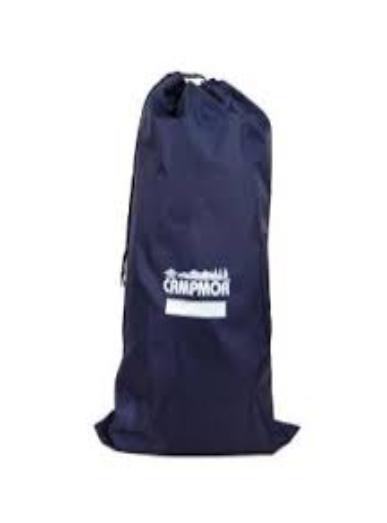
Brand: Campmor
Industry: Clothes